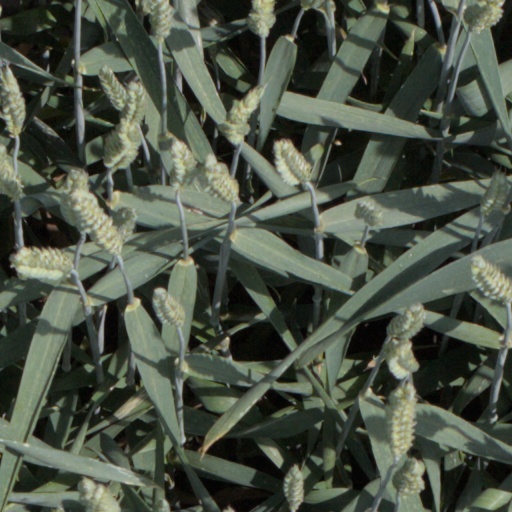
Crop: wheat